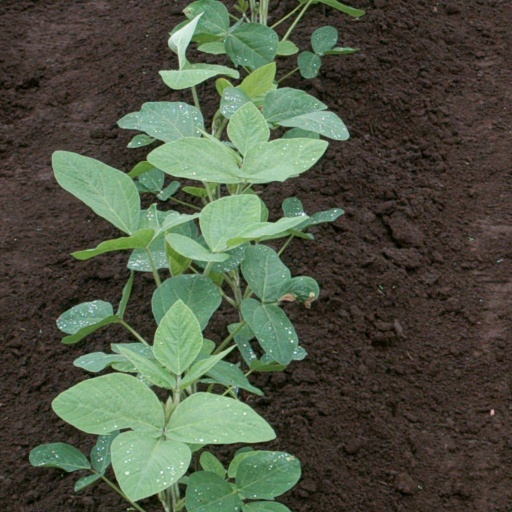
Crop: soybean